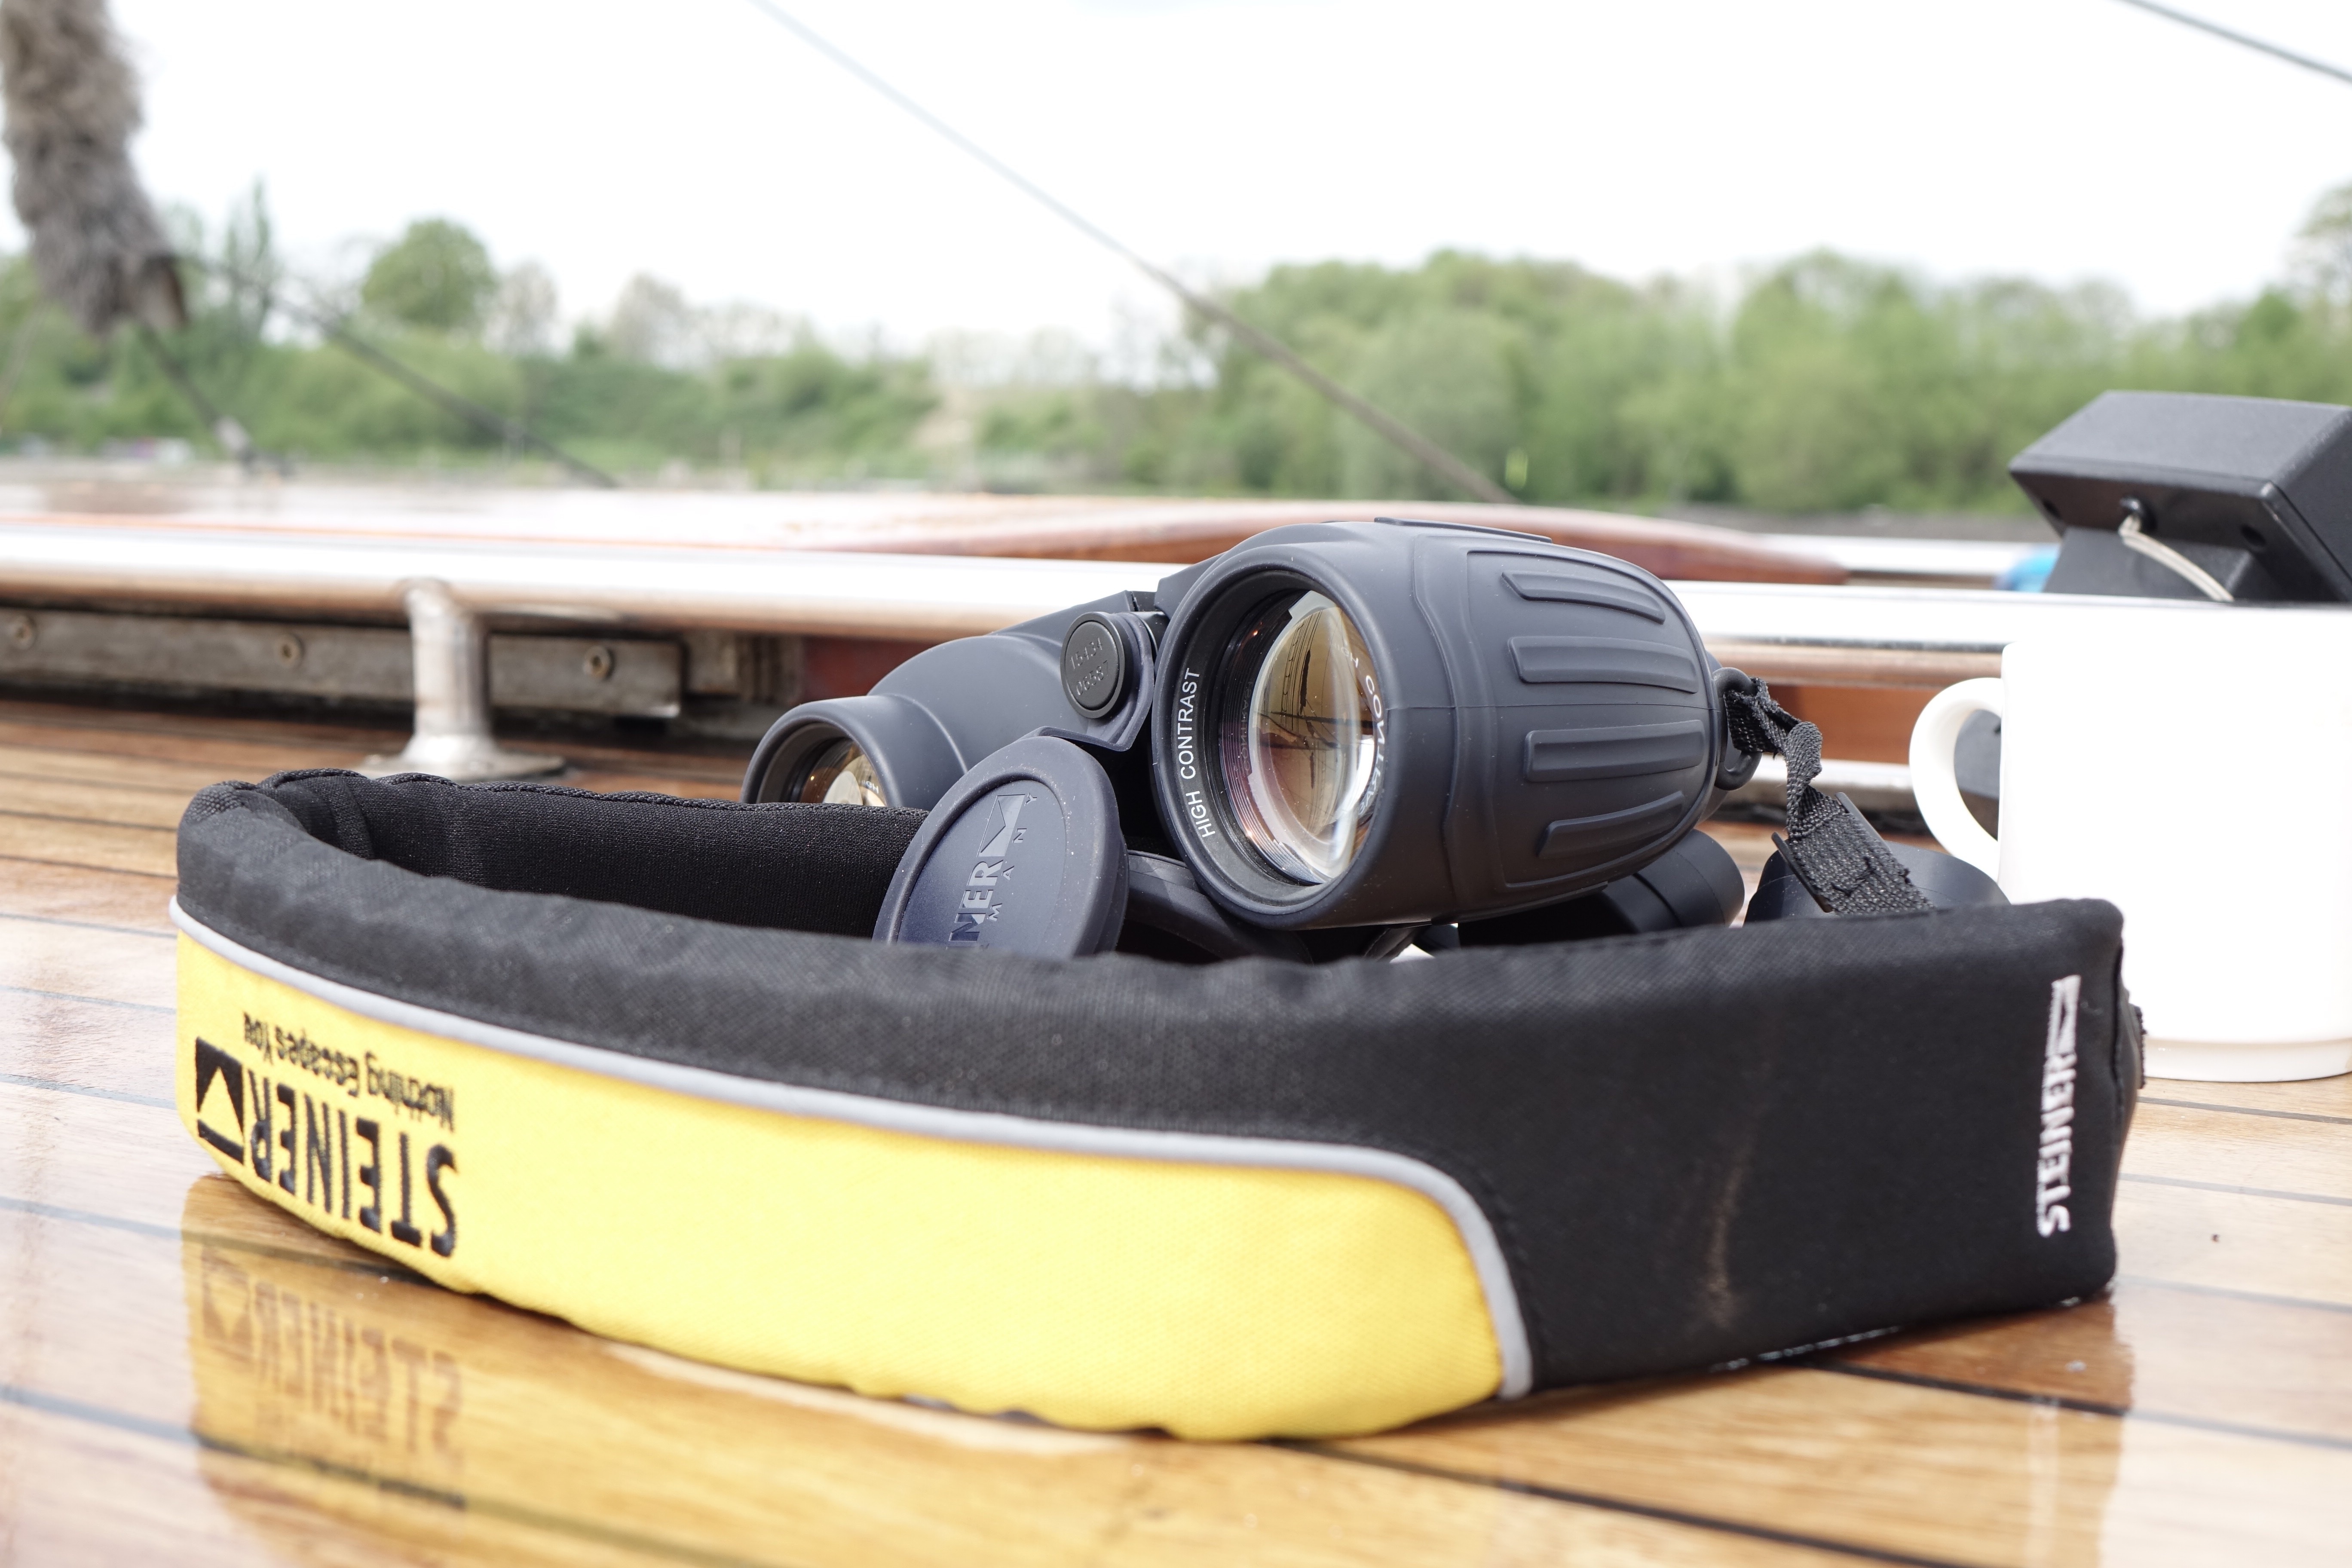
sea, car, driving, vehicle, gadget, sunglasses, goggles, sail, binoculars, automobile make, automotive exterior